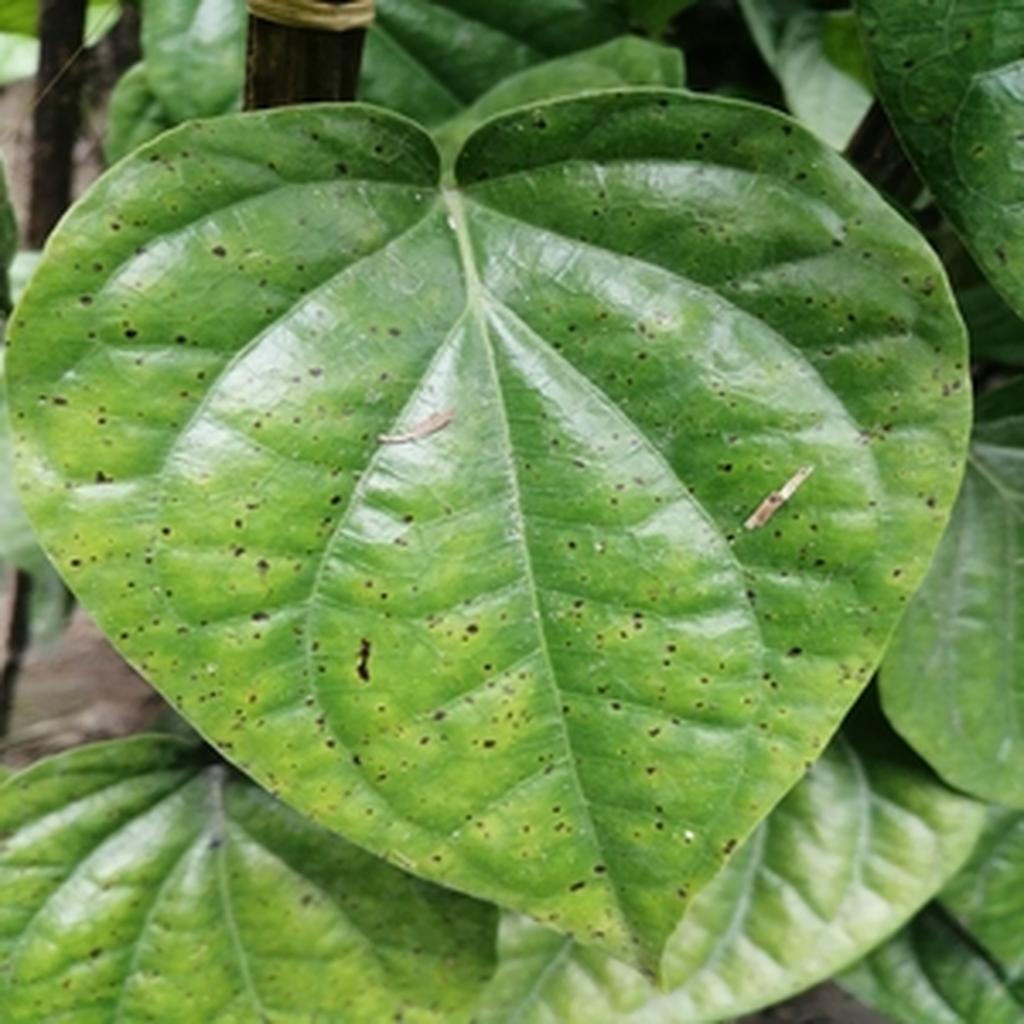
Label: Leaf_Spot